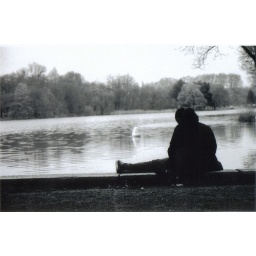
A young girl I found reading a book by the like in Prospect Park.